Fanette Humair

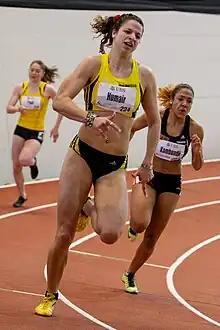
Fanette Humair in 2014

Fanette Humair (born 8 October 1991) is a Swiss athlete. She competed in the women's 4 × 400 metres relay event at the 2019 World Athletics Championships.